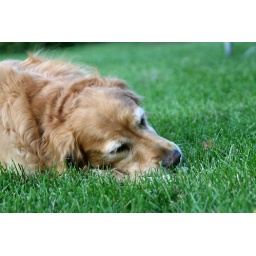
Happy dog in the grass with a rawhide bone.